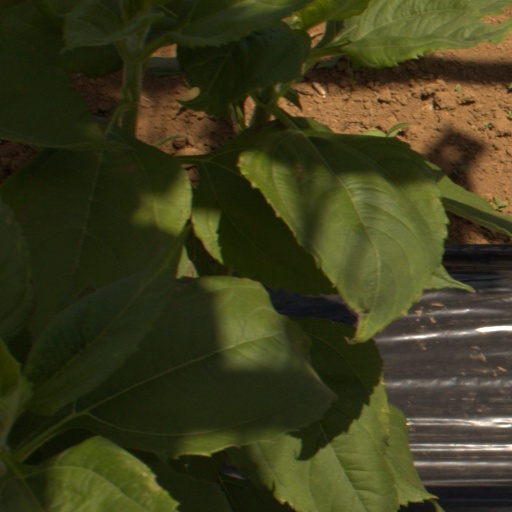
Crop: Jerusalem artichoke